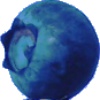
Label: Huckleberry 1